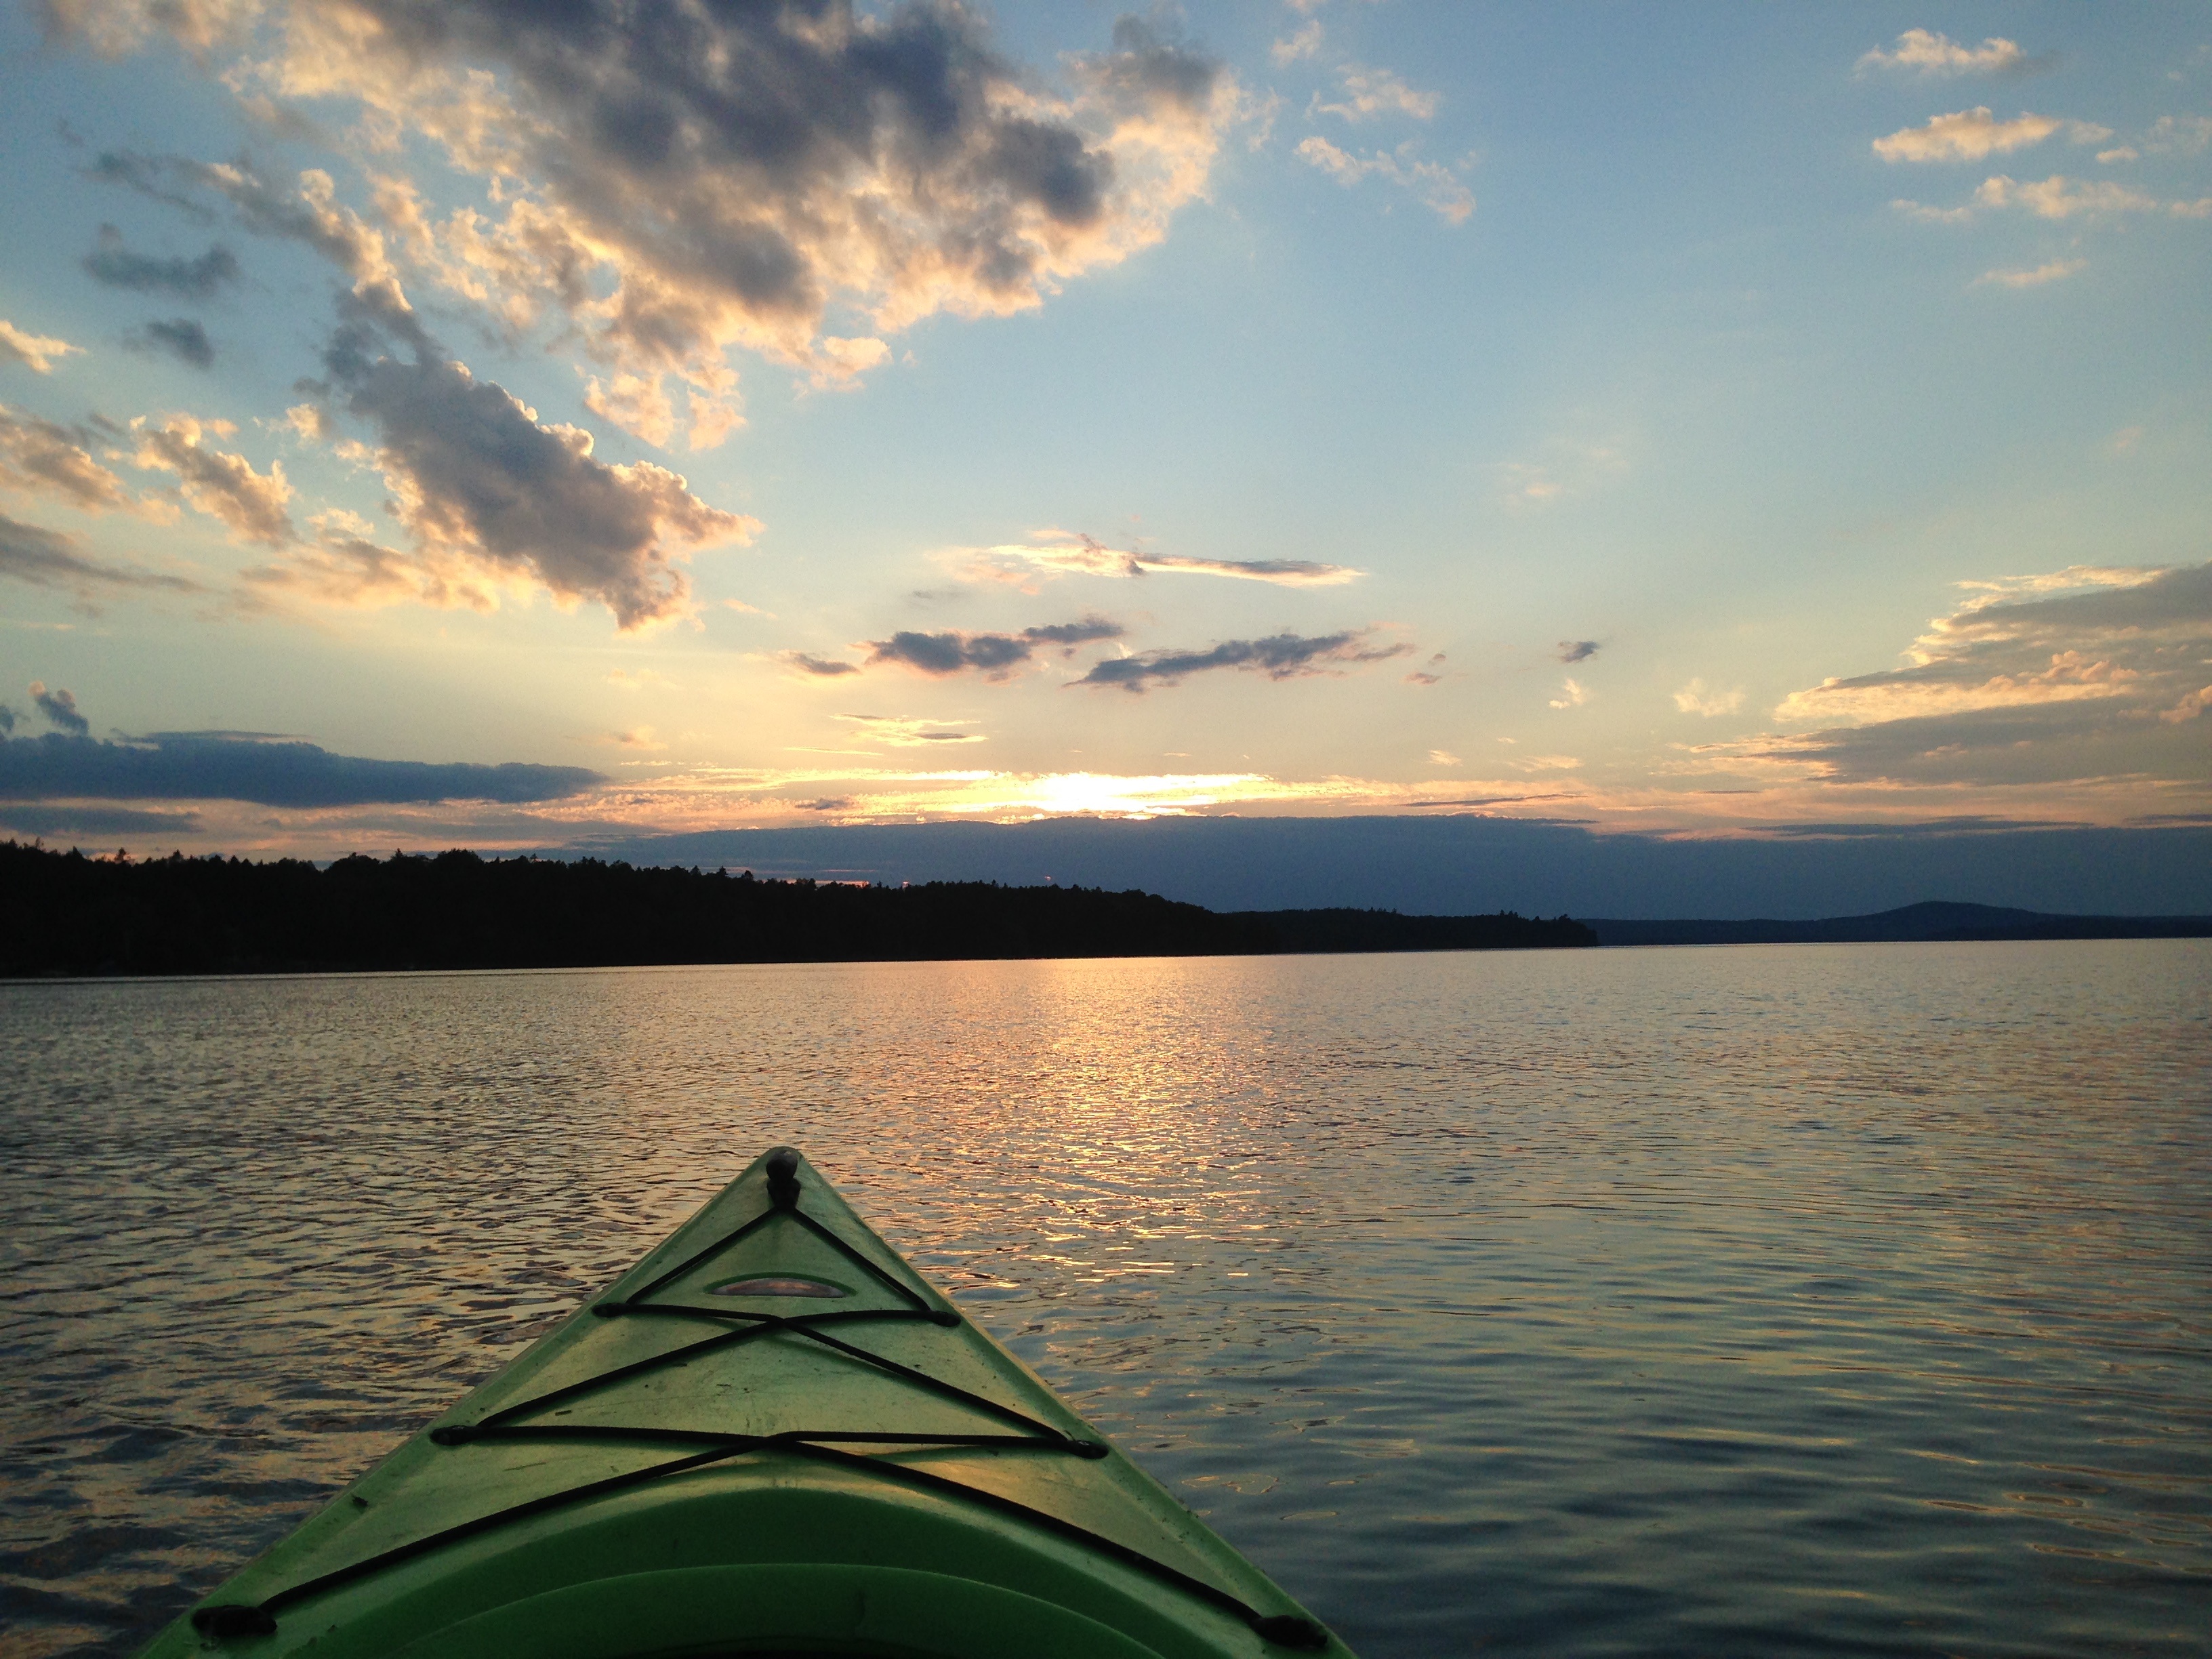
sea, cloud, sunset, boat, dusk, vehicle, kayak, boating, watercraft, loch